State Bank Building (Rostov-on-Don)

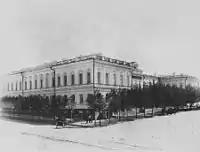
Old bank building

At the beginning of the 20th century, the office of the State Bank was located in a two-story building on the corner of Bolshaya Sadovaya Street and Sredny Prospekt (now Sokolova Avenue). There was not enough room for it, so they had to rent some additional premises. Then it was decided to build a new building instead of the old one.